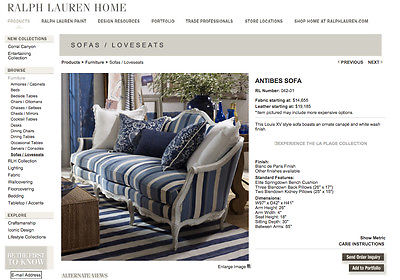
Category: sofa